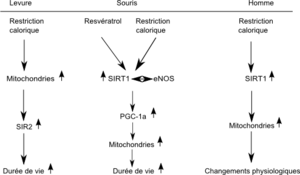
voies métaboliques de la restriction calorique et du resvératrol
Le resvératrol est un polyphénol de la classe des stilbènes présent dans certains fruits comme les raisins, les mûres ou les cacahuètes. On le retrouve en quantité notable dans le raisin, et donc dans le jus de raisin et le vin qui en est issu.